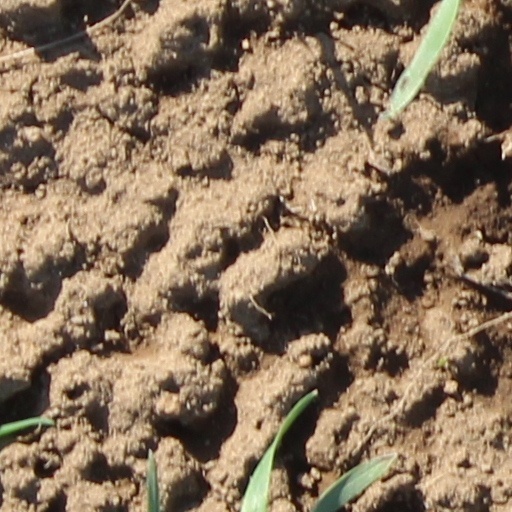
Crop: wheat